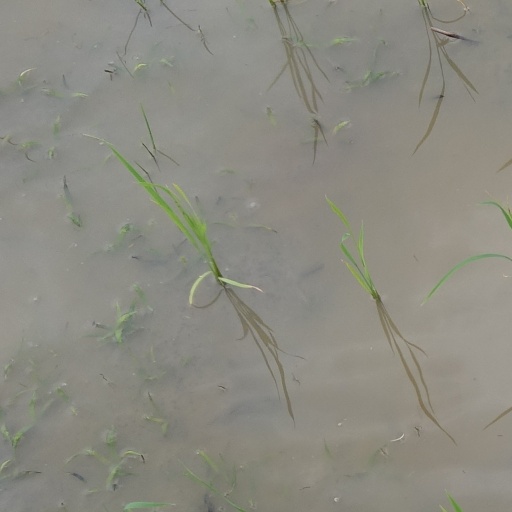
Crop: rice